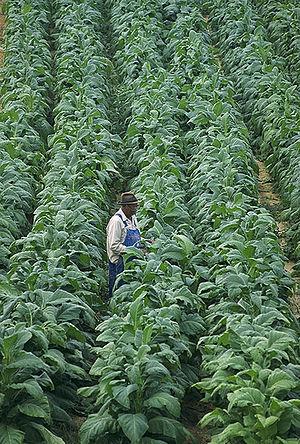
L'histoire de la culture du tabac commence avec l'exploitation agricole du tabac, par les Européens après la découverte et l'exploration de l'Amérique. À cette occasion, les colons découvrent cette plante, utilisée traditionnellement par les Amérindiens.
Nicotiana tabacum, le tabac ou tabac cultivé, est une espèce de plante dicotylédone annuelle de la famille des Solanacées, originaire d'Amérique centrale, largement cultivée pour ses feuilles séchées, riches en nicotine, qui servent à la préparation du tabac manufacturé. Il est parfois appelé grand tabac et plus rarement herbe à Nicot.
Le tabac est un produit psychotrope manufacturé élaboré à partir de feuilles séchées de plantes de tabac commun, une espèce originaire d'Amérique appartenant au genre botanique Nicotiana.